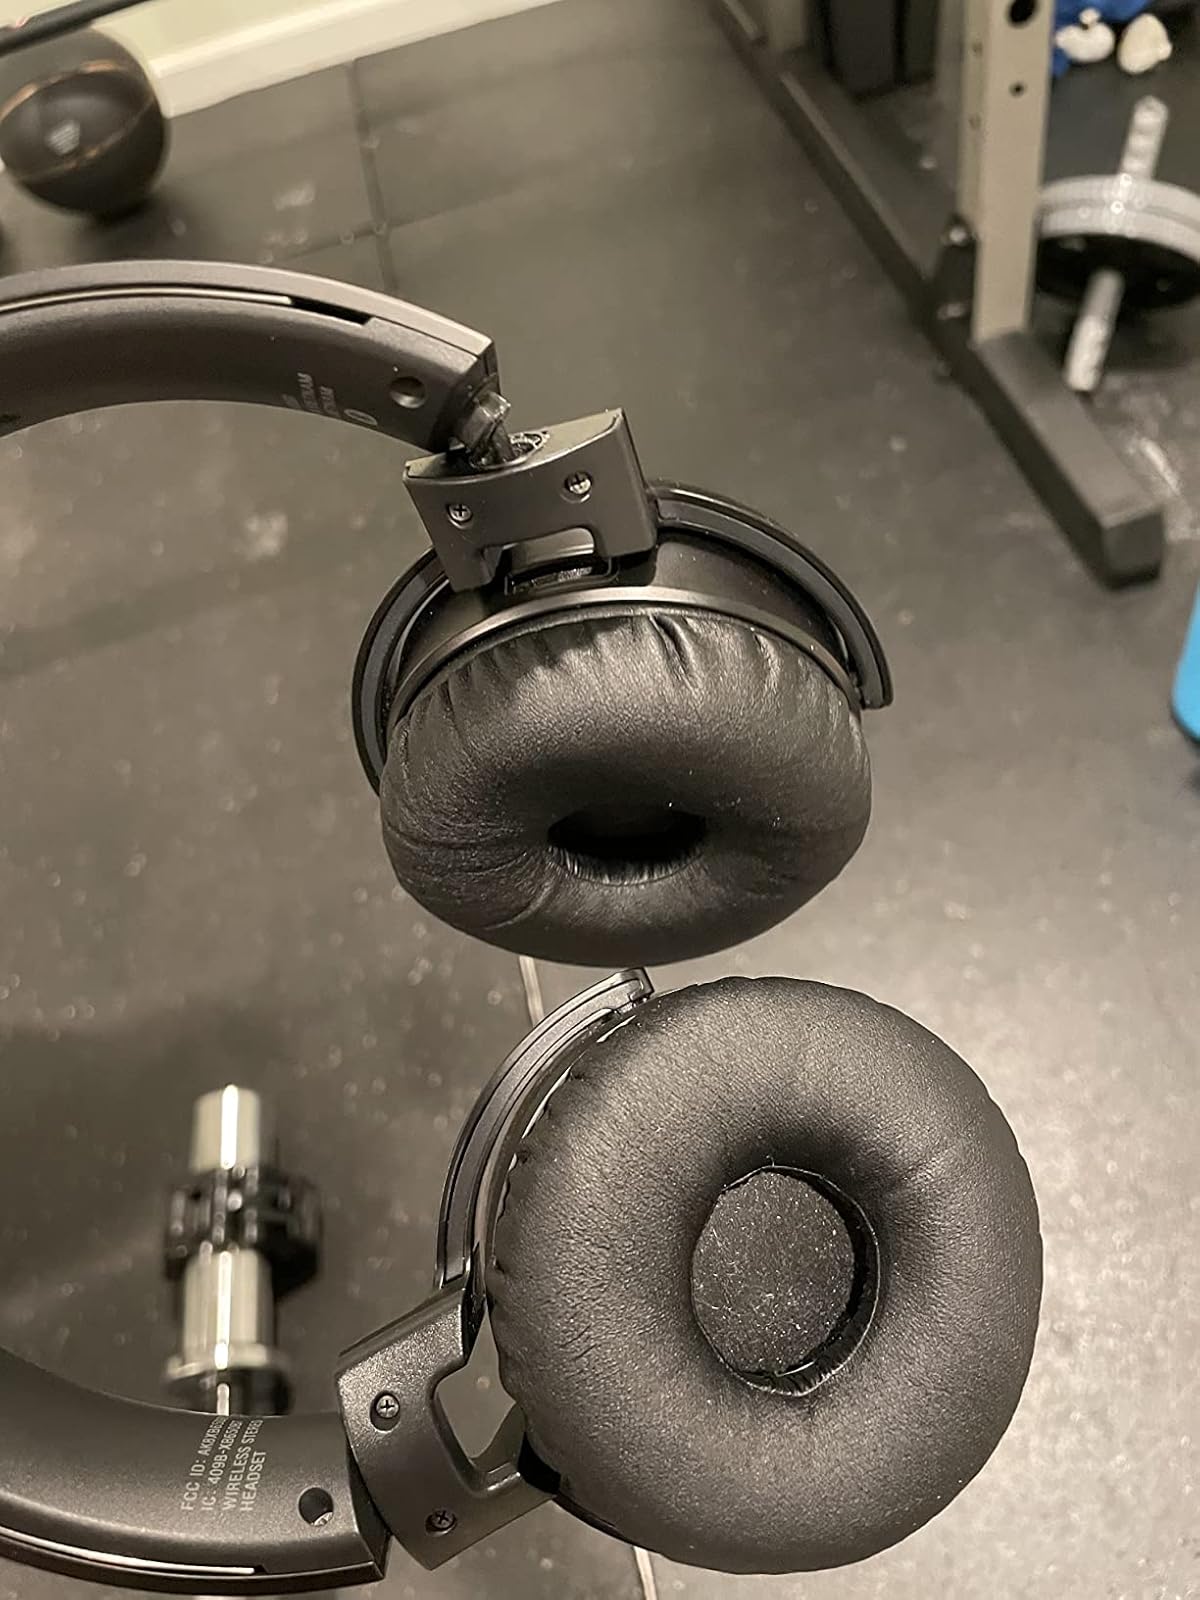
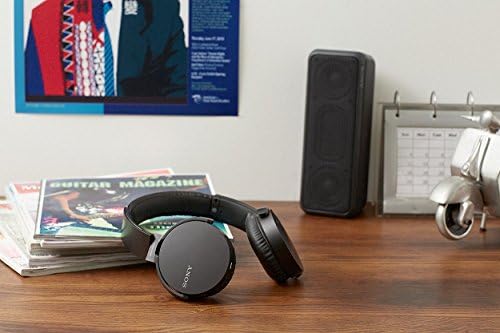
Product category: headphones
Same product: yes